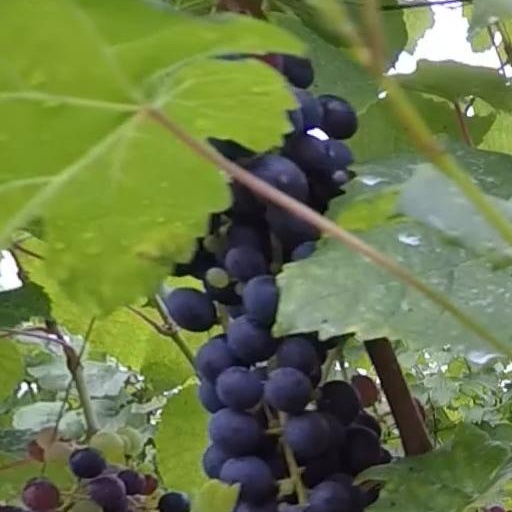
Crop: grape